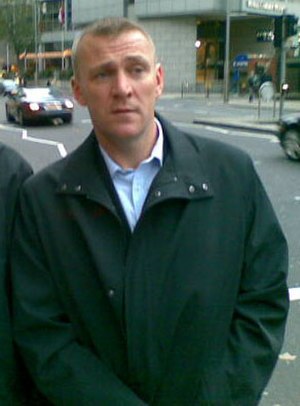
Graham Poll
Graham Poll er en tidligere, engelsk fodbolddommer. Han dømte en række kampe i FA Premier League, engelske og europæske cuper. Poll dømte i EM 2000, VM 2002 og 2006 og han dømte finalen i UEFA-cupen 2005 mellem Sporting Lisboa og CSKA Moskva.